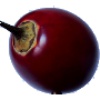
Label: tamarillo